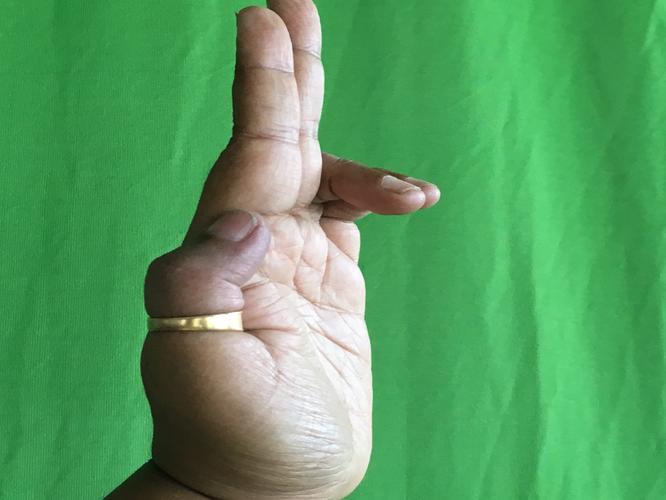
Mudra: Ardhapathaka
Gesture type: single_hand